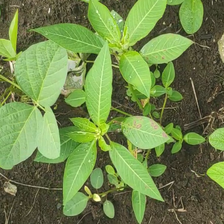
Weed species: Moti_dudhi(Euphorbia_geneculata_L)